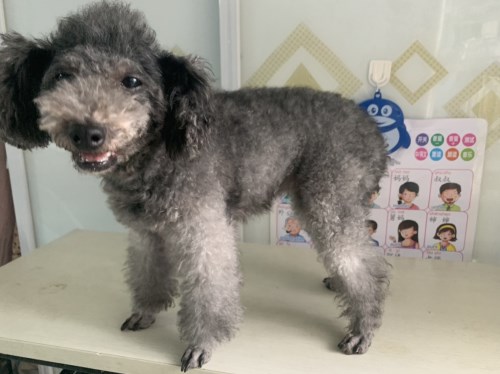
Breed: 2925-n000114-toy_poodle